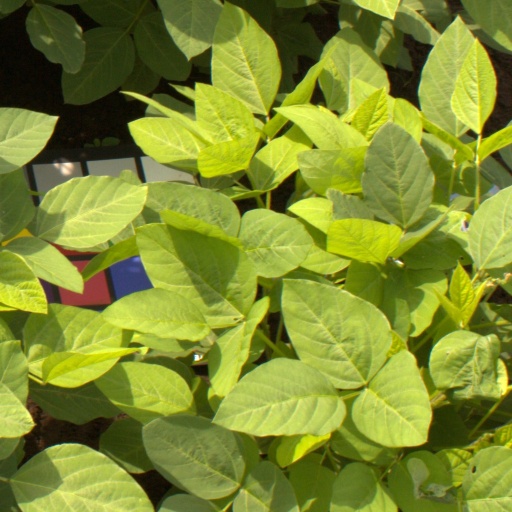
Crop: soybean